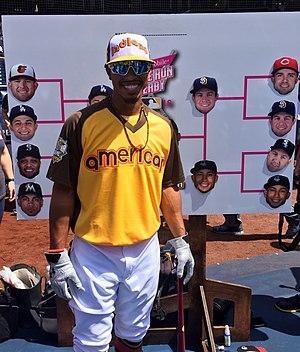
Le match des étoiles de la Ligue majeure de baseball 2016 est la 87ᵉ édition de cette opposition entre les meilleurs joueurs de la Ligue américaine et de la Ligue nationale, les deux composantes des Ligues majeures de baseball.